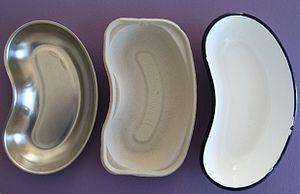
Une cuvette médicale ou haricot est un petit bassin portatif en forme de haricot utilisé dans les hôpitaux et autres cabinet médicaux.